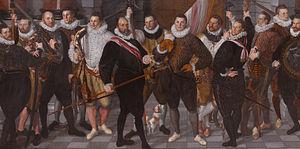
Cornelis ou Cornelius Ketel, né à Gouda en 1548, mort à Amsterdam en 1616, est un peintre maniériste néerlandais.